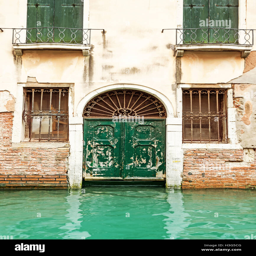
old entrance door in canal .